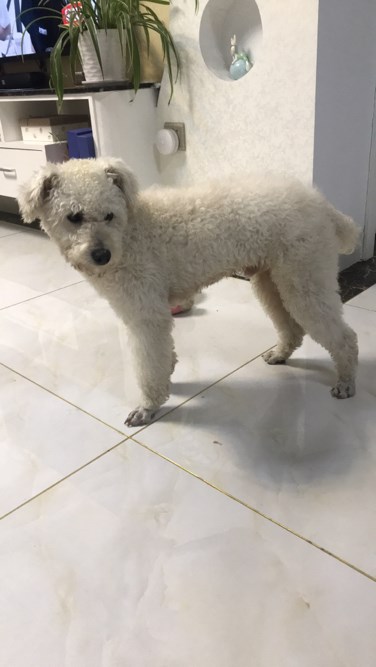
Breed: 7449-n000128-teddy